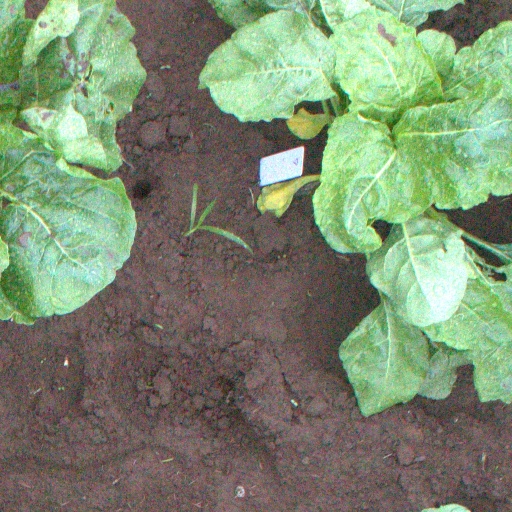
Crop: sugar beet